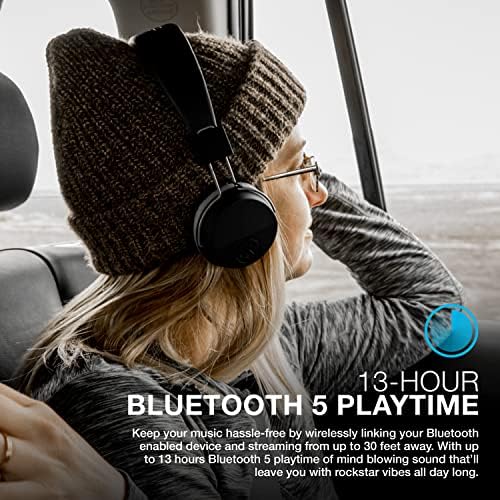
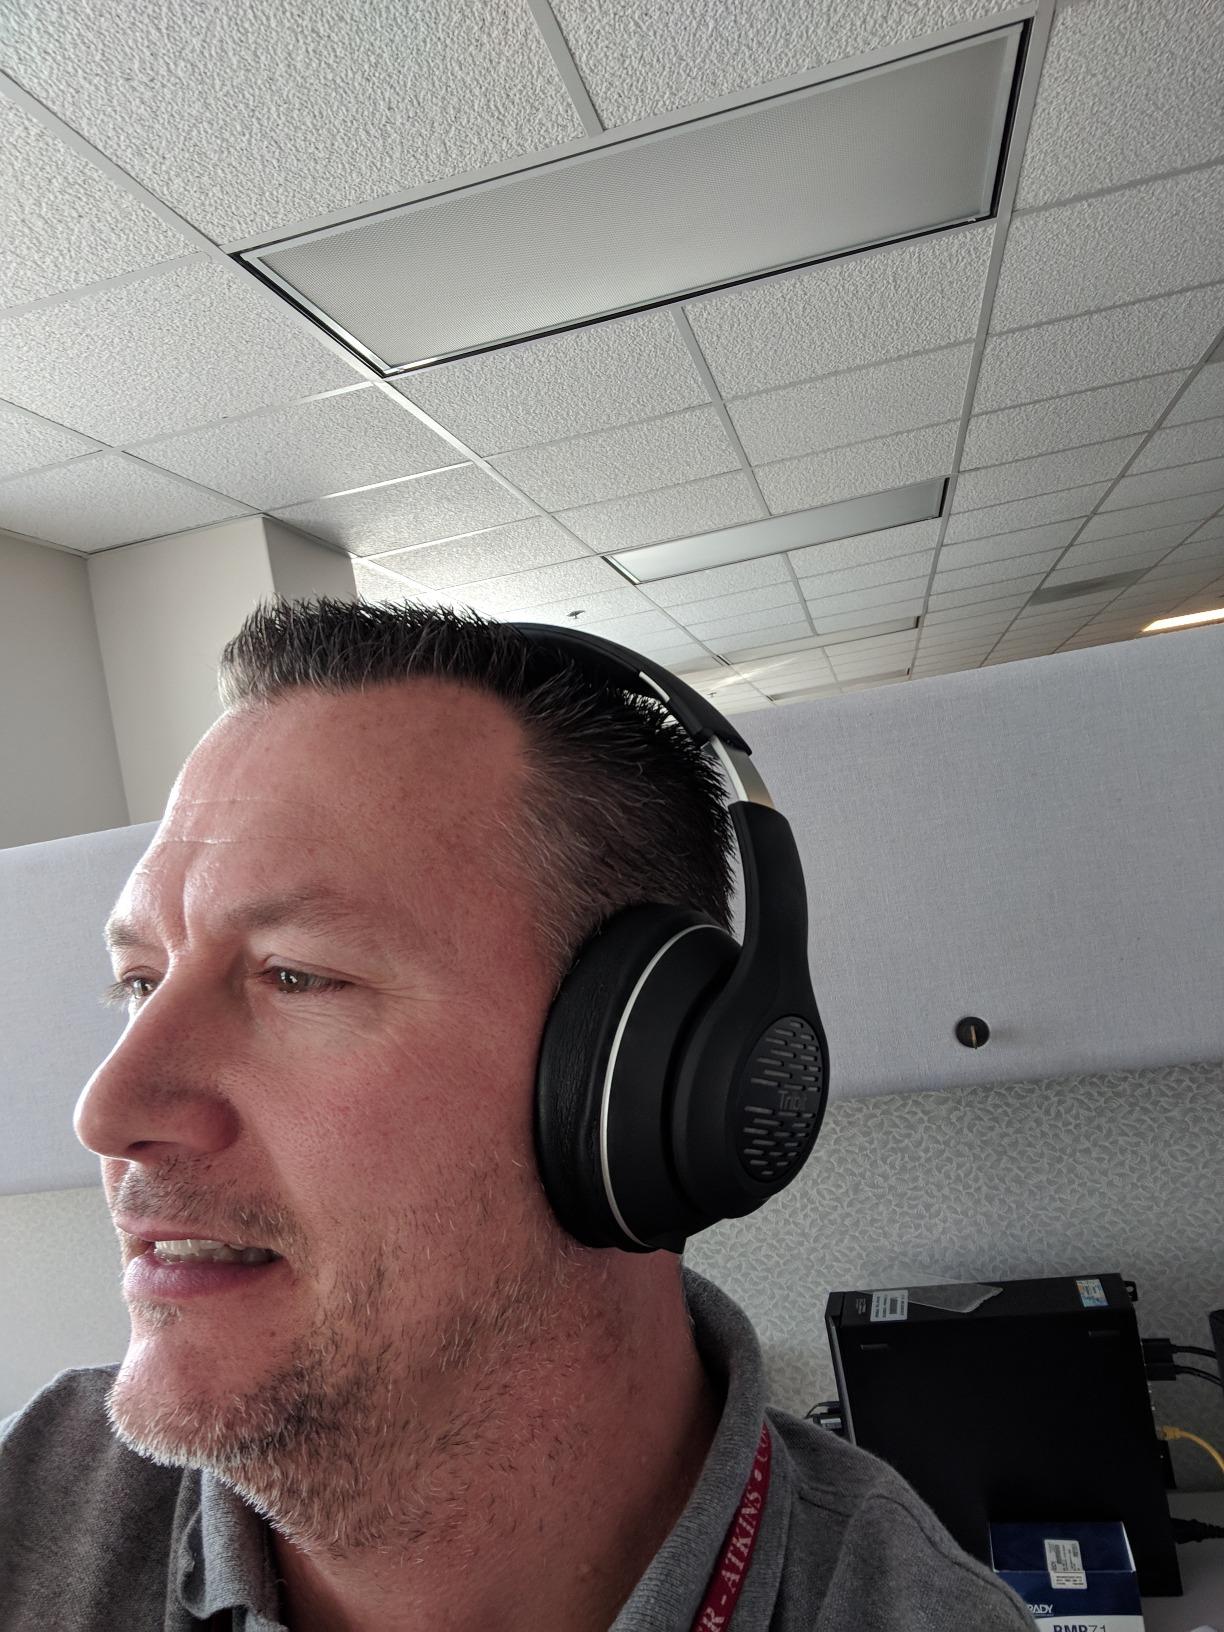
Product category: headphones
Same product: no